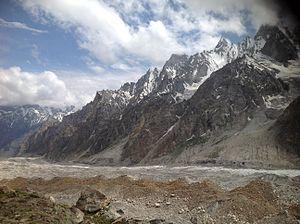
Le glacier Gondogoro est un glacier situé à proximité de Concordia dans la région autonome du Gilgit-Baltistan, au Pakistan. Il est emprunté comme itinéraire alternatif pour rejoindre Concordia, site à la confluence du glacier du Baltoro et du glacier Godwin-Austen.